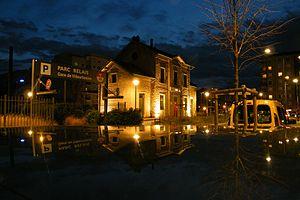
Vue de la Gare de Villeurbanne.
La gare de Villeurbanne est une ancienne gare ferroviaire française de la ligne de Lyon-Part-Dieu à Montalieu-Vercieu située sur le territoire de la commune de Villeurbanne dans le département du Rhône en région Rhône-Alpes.